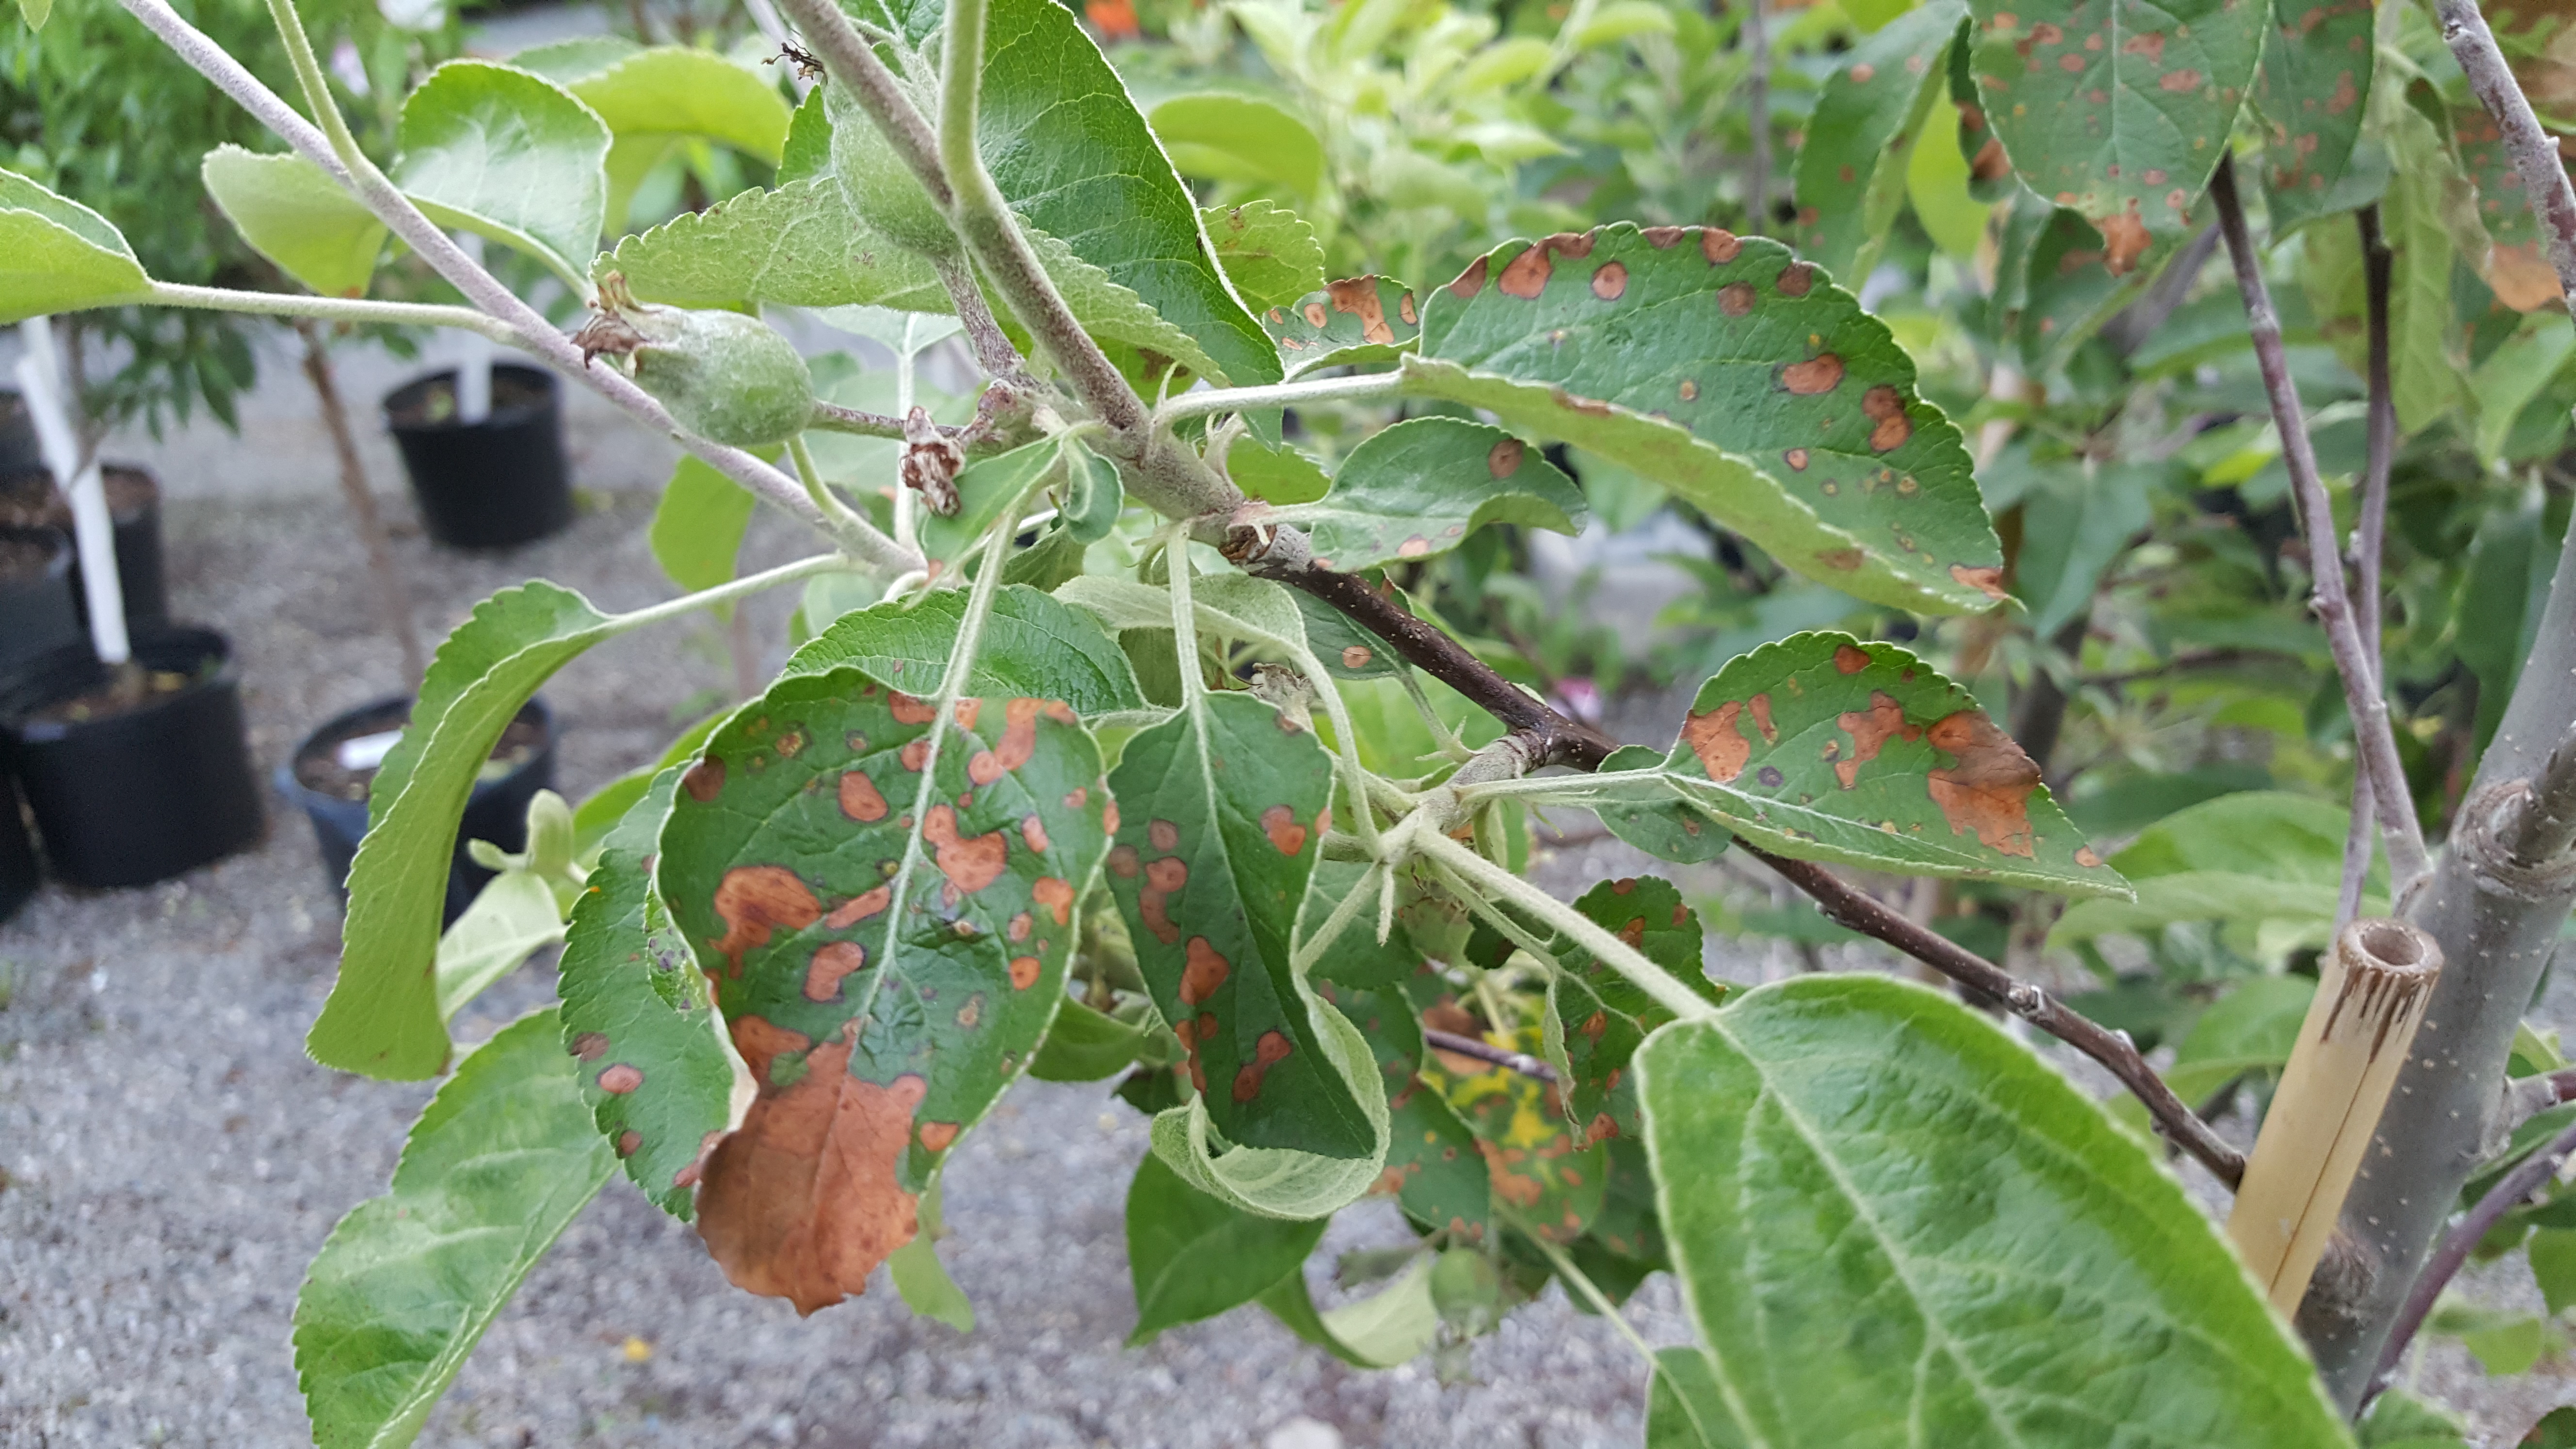
Labels: Apple rust leaf, Apple rust leaf, Apple rust leaf, Apple rust leaf, Apple rust leaf